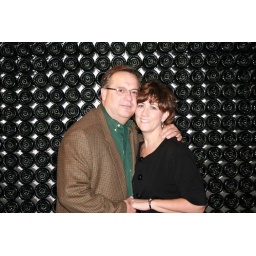
Posing in front of the wine bottle wall